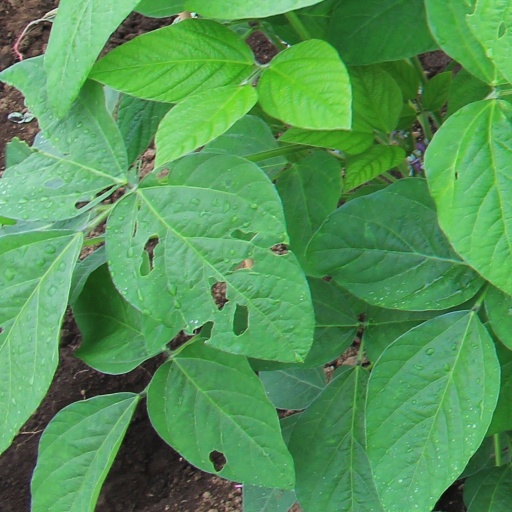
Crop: soybean